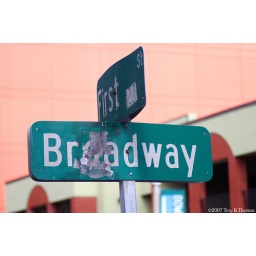
The street sign at the corner of First and Broadway in downtown Fort Myers, Florida.